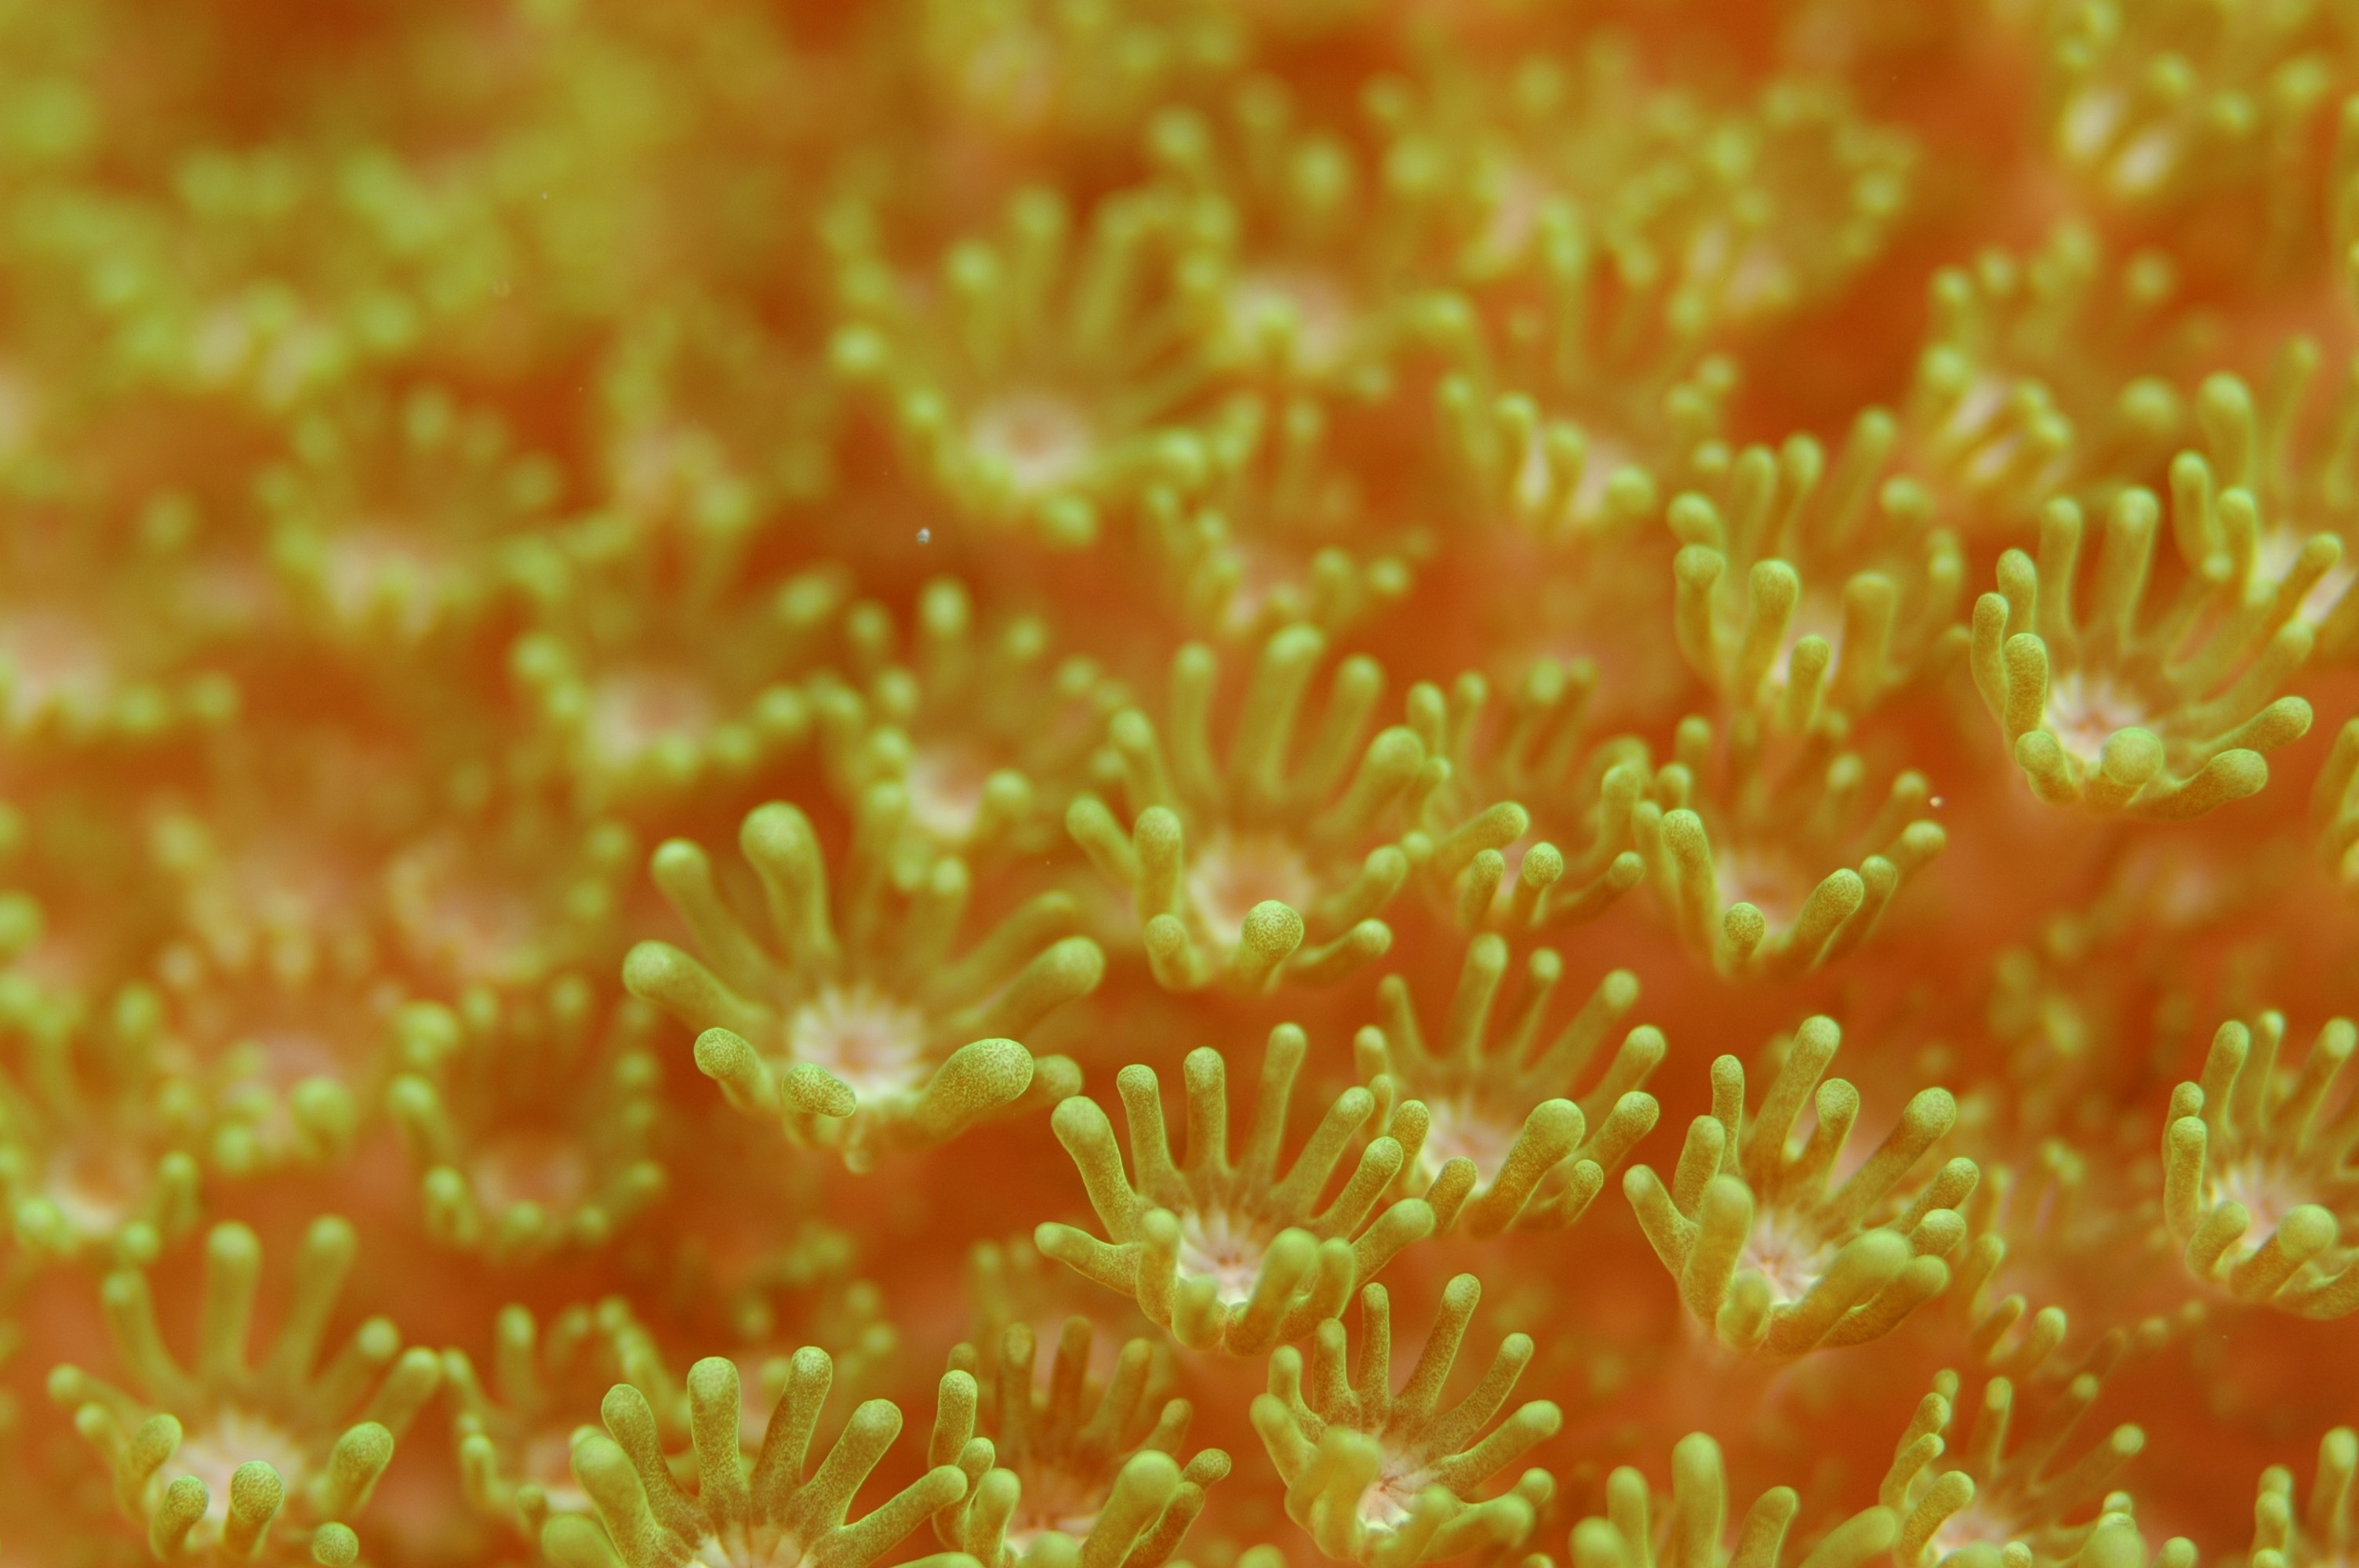
plant, sunlight, flower, petal, pollen, yellow, flora, coral, invertebrate, close up, sea life, anemone, macro photography, corals, sea anemone